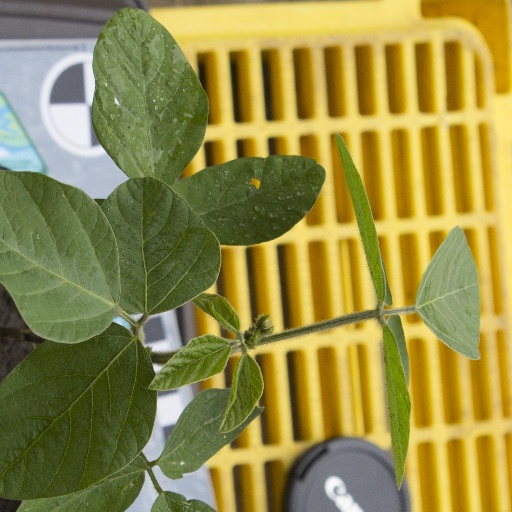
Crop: soybean